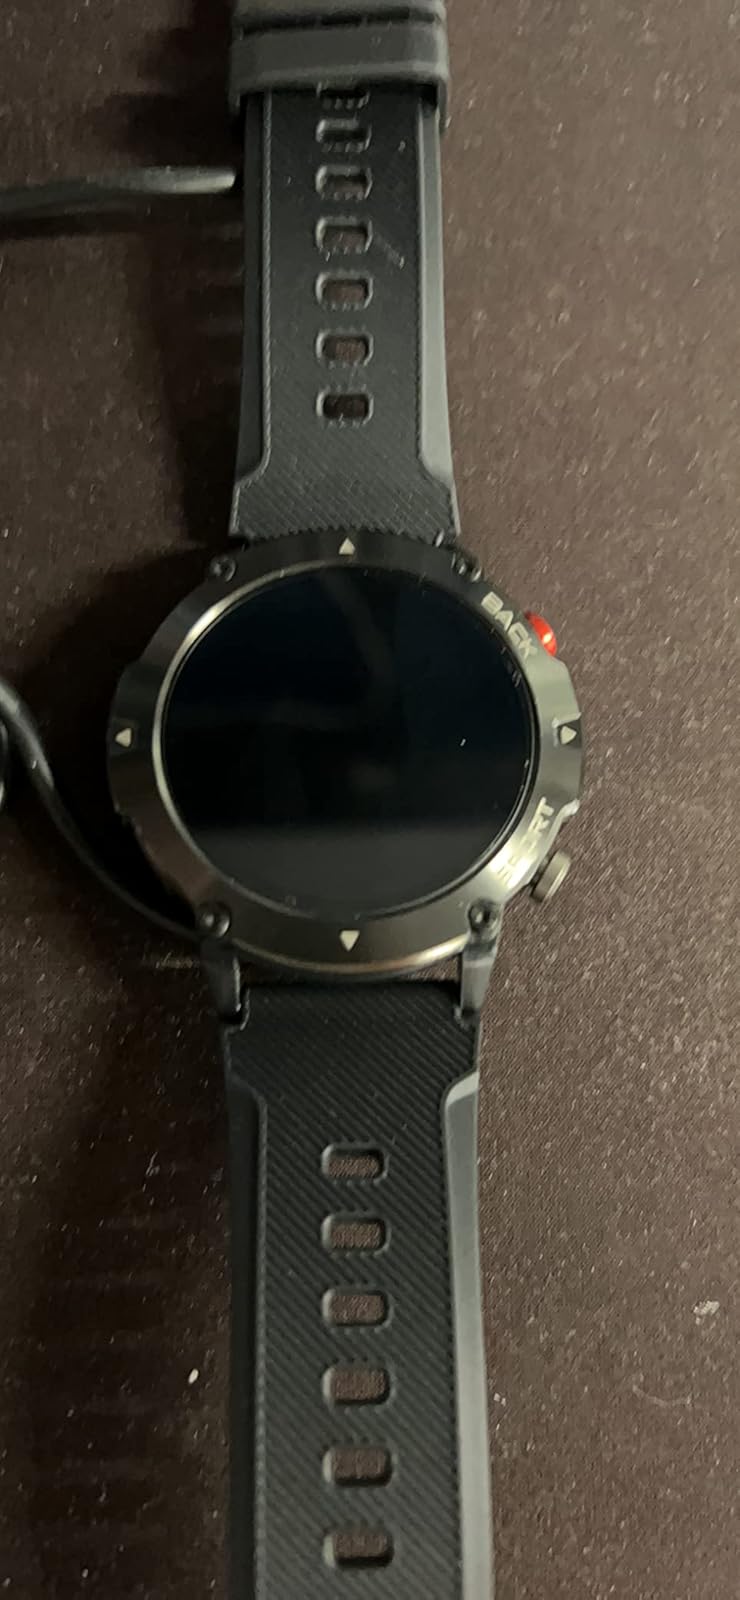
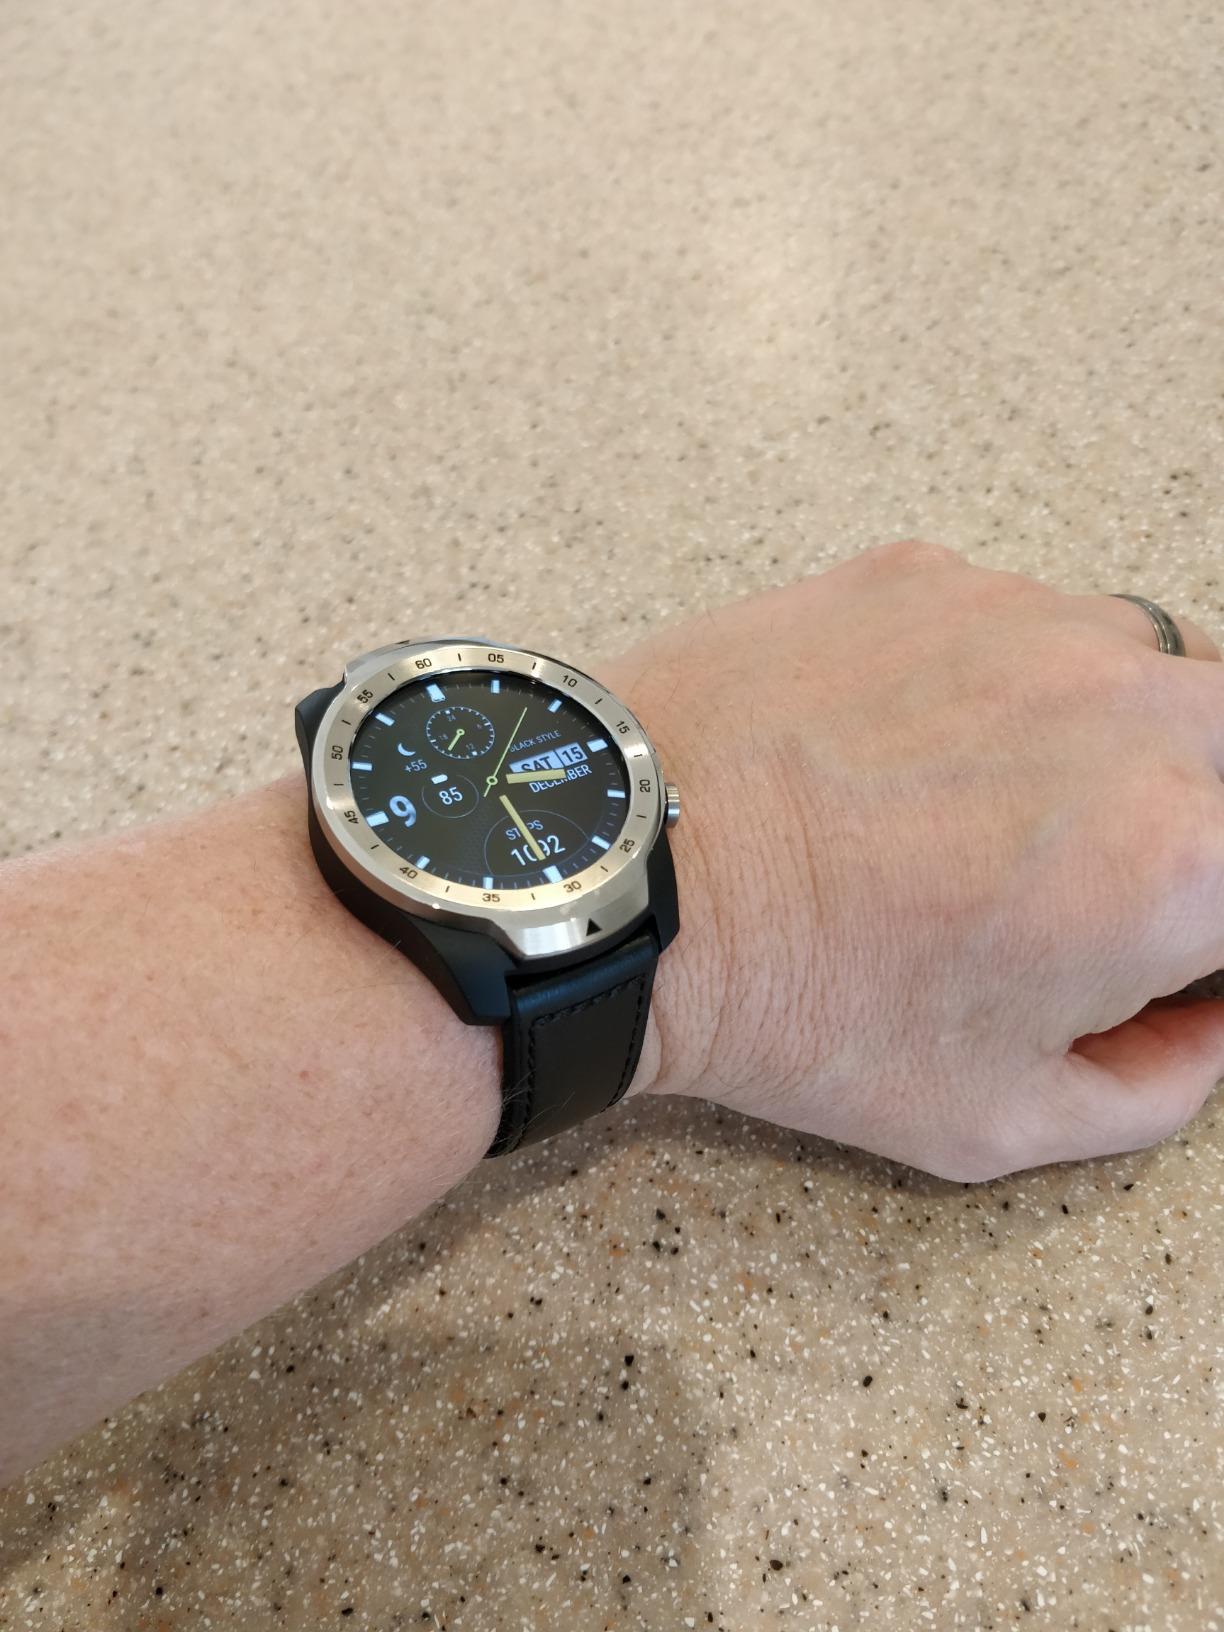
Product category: smartwatch
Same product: no